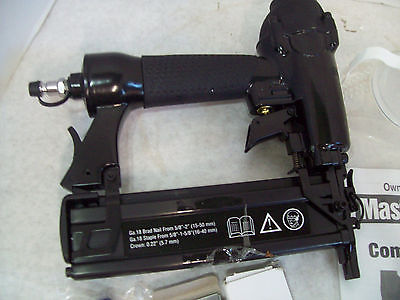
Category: stapler